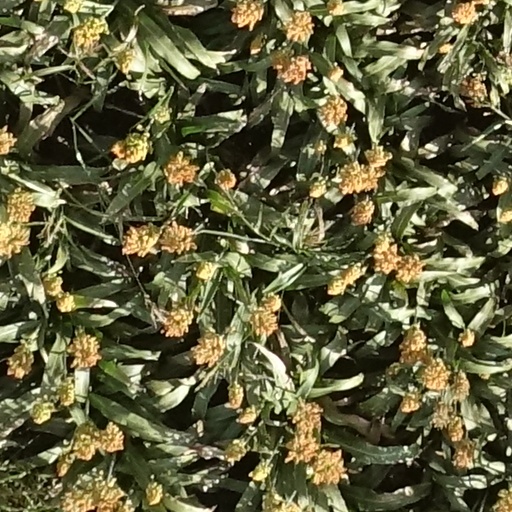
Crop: sorghum